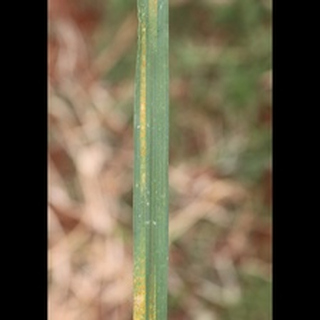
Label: wheat_black_rust